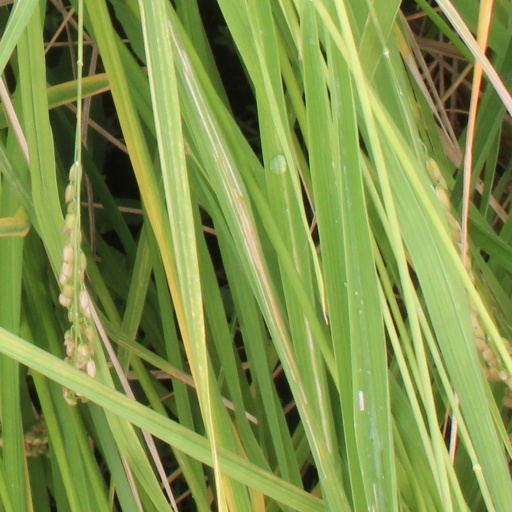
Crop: rice